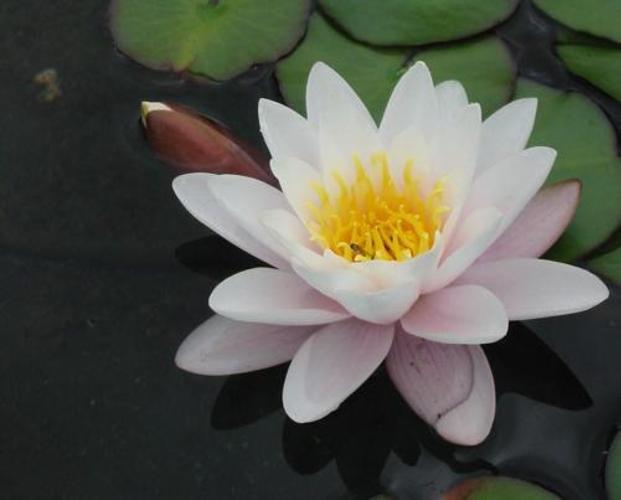
Label: water lily